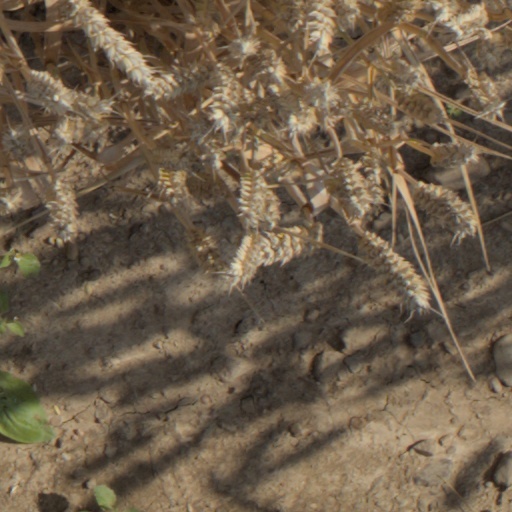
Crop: wheat